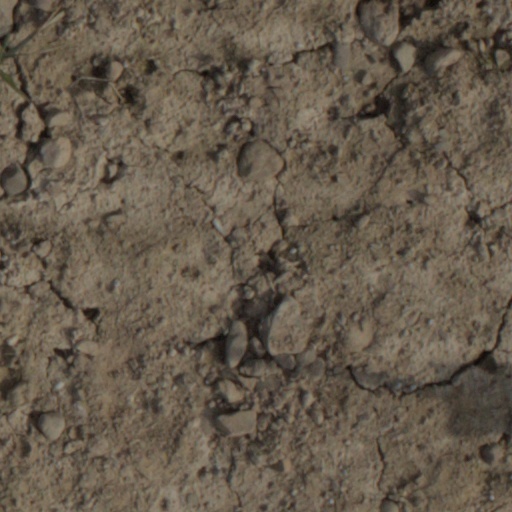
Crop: wheat